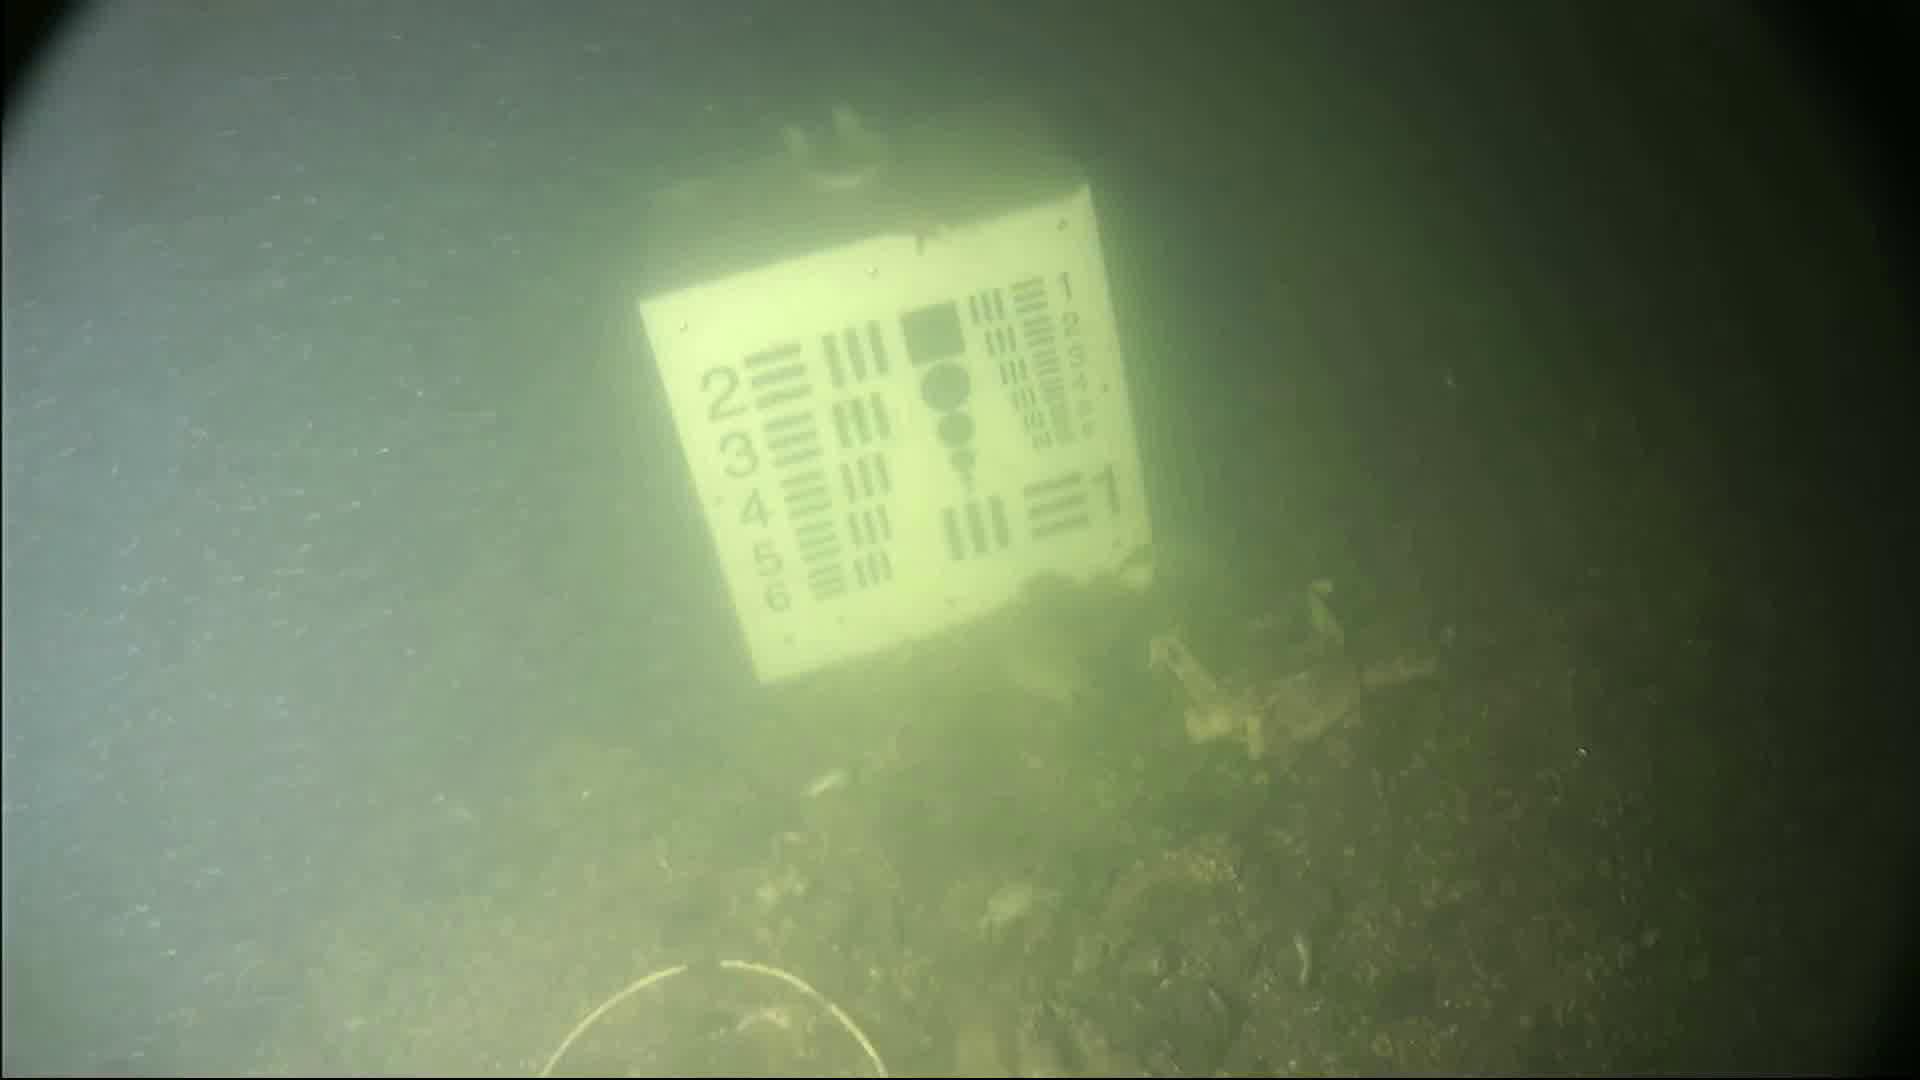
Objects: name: crab
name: starfish